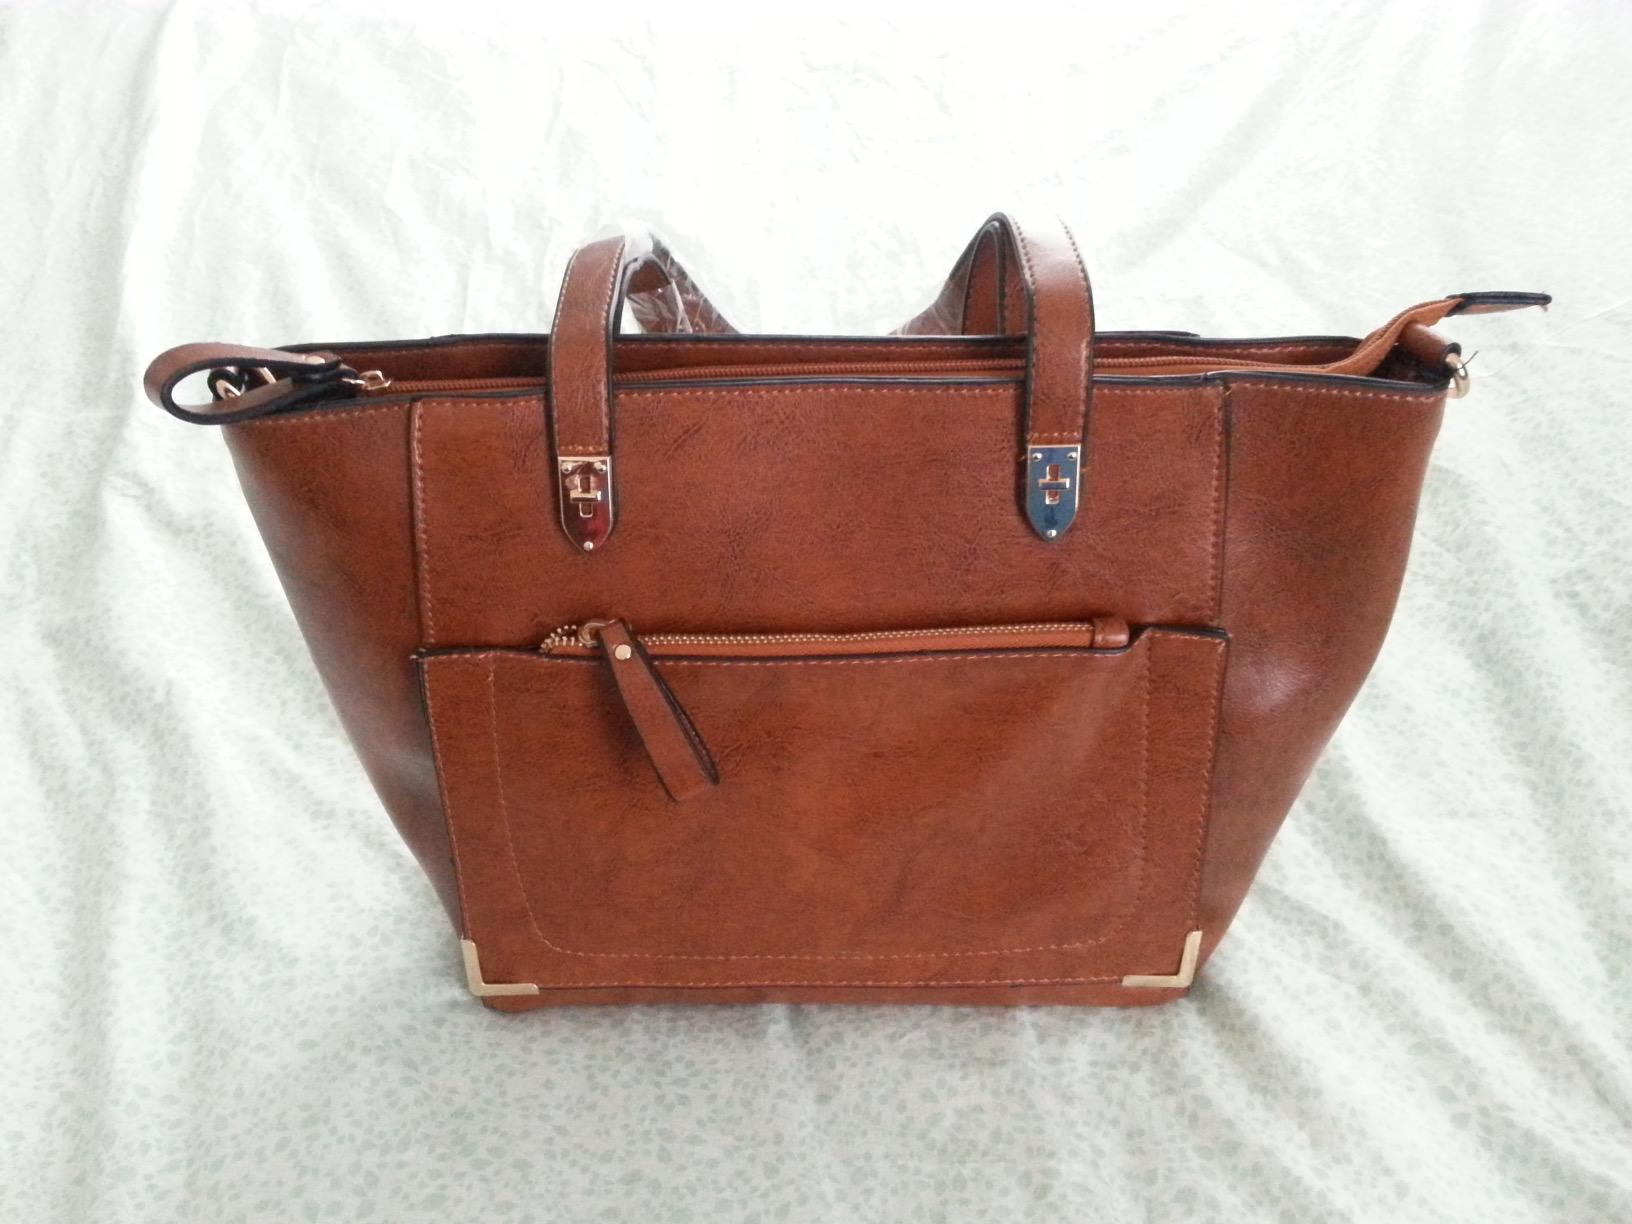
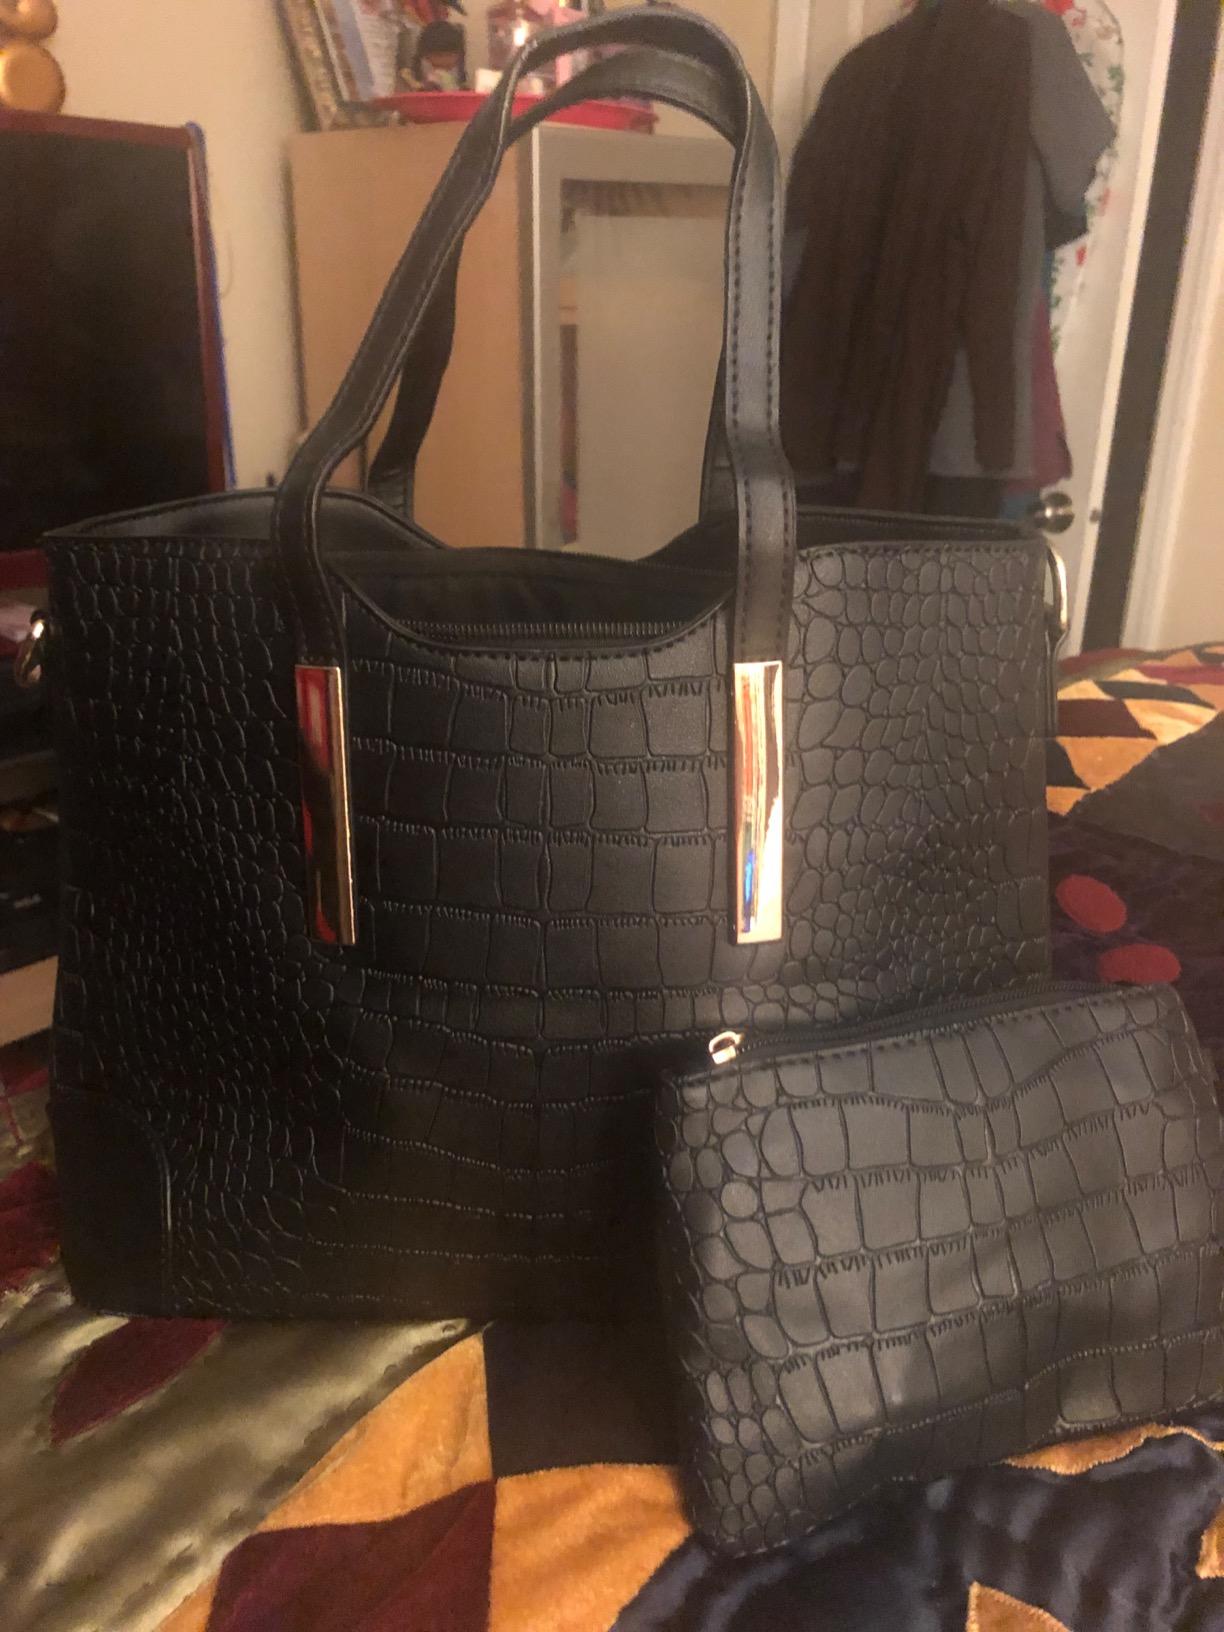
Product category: accessories_handbag
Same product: no